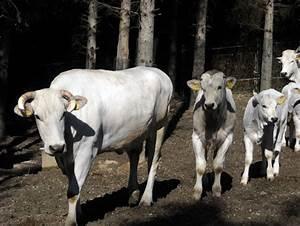
cow